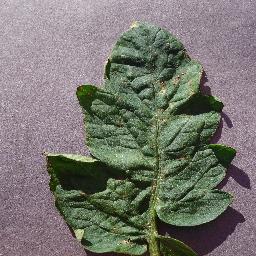
Label: Tomato___Target_Spot